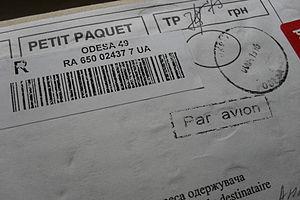
Un code-barres, ou code à barres, est la représentation d'une donnée numérique ou alphanumérique sous forme d'un symbole constitué de barres et d'espaces dont l'épaisseur varie en fonction de la symbologie utilisée et des données ainsi codées. Il existe des milliers de codes-barres différents ; ceux-ci sont destinés à une lecture automatisée par un capteur électronique, le lecteur de code-barres. Pour l'impression des codes-barres, les technologies les plus utilisées sont l'impression laser et le transfert thermique.